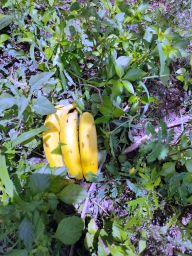
Fruit: Banana
Quality: Good